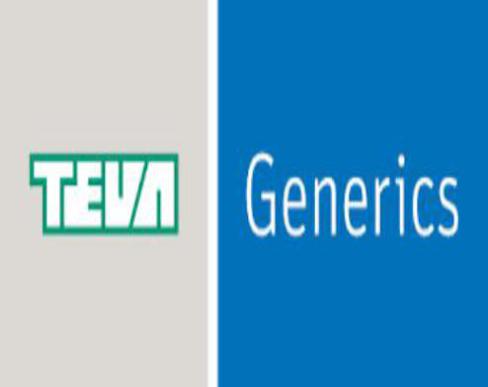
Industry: Others